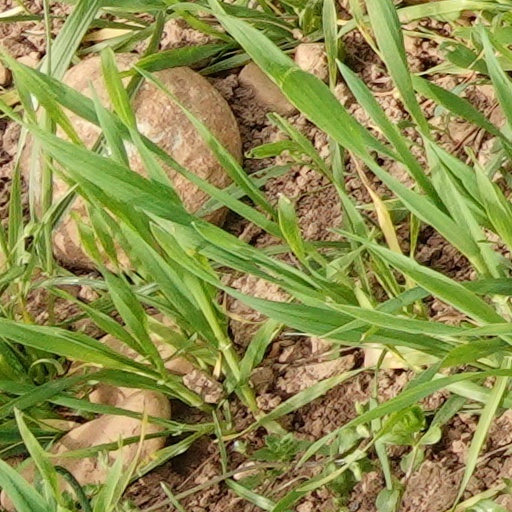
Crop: wheat